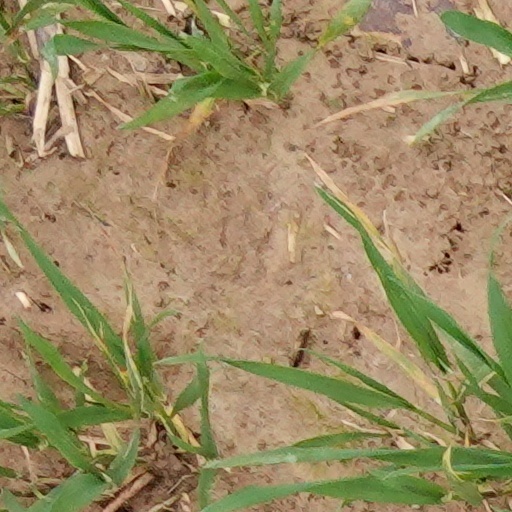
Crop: wheat